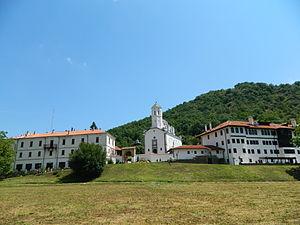
Le monastère de Prohor Pčinjski est un monastère orthodoxe serbe situé à Klenike, dans la municipalité de Bujanovac et dans le district de Pčinja en Serbie. Il est inscrit sur la liste des monuments d'importance exceptionnelle de la République de Serbie.